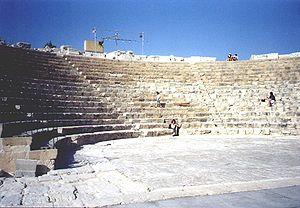
Salamine de Chypre est une ancienne cité-État grecque de l'île de Chypre.